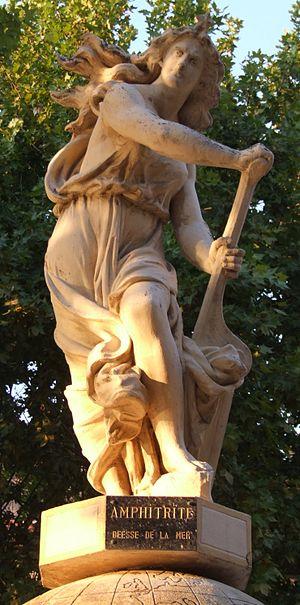
Amphitrite par Léon François Chervet - Agde, Hérault